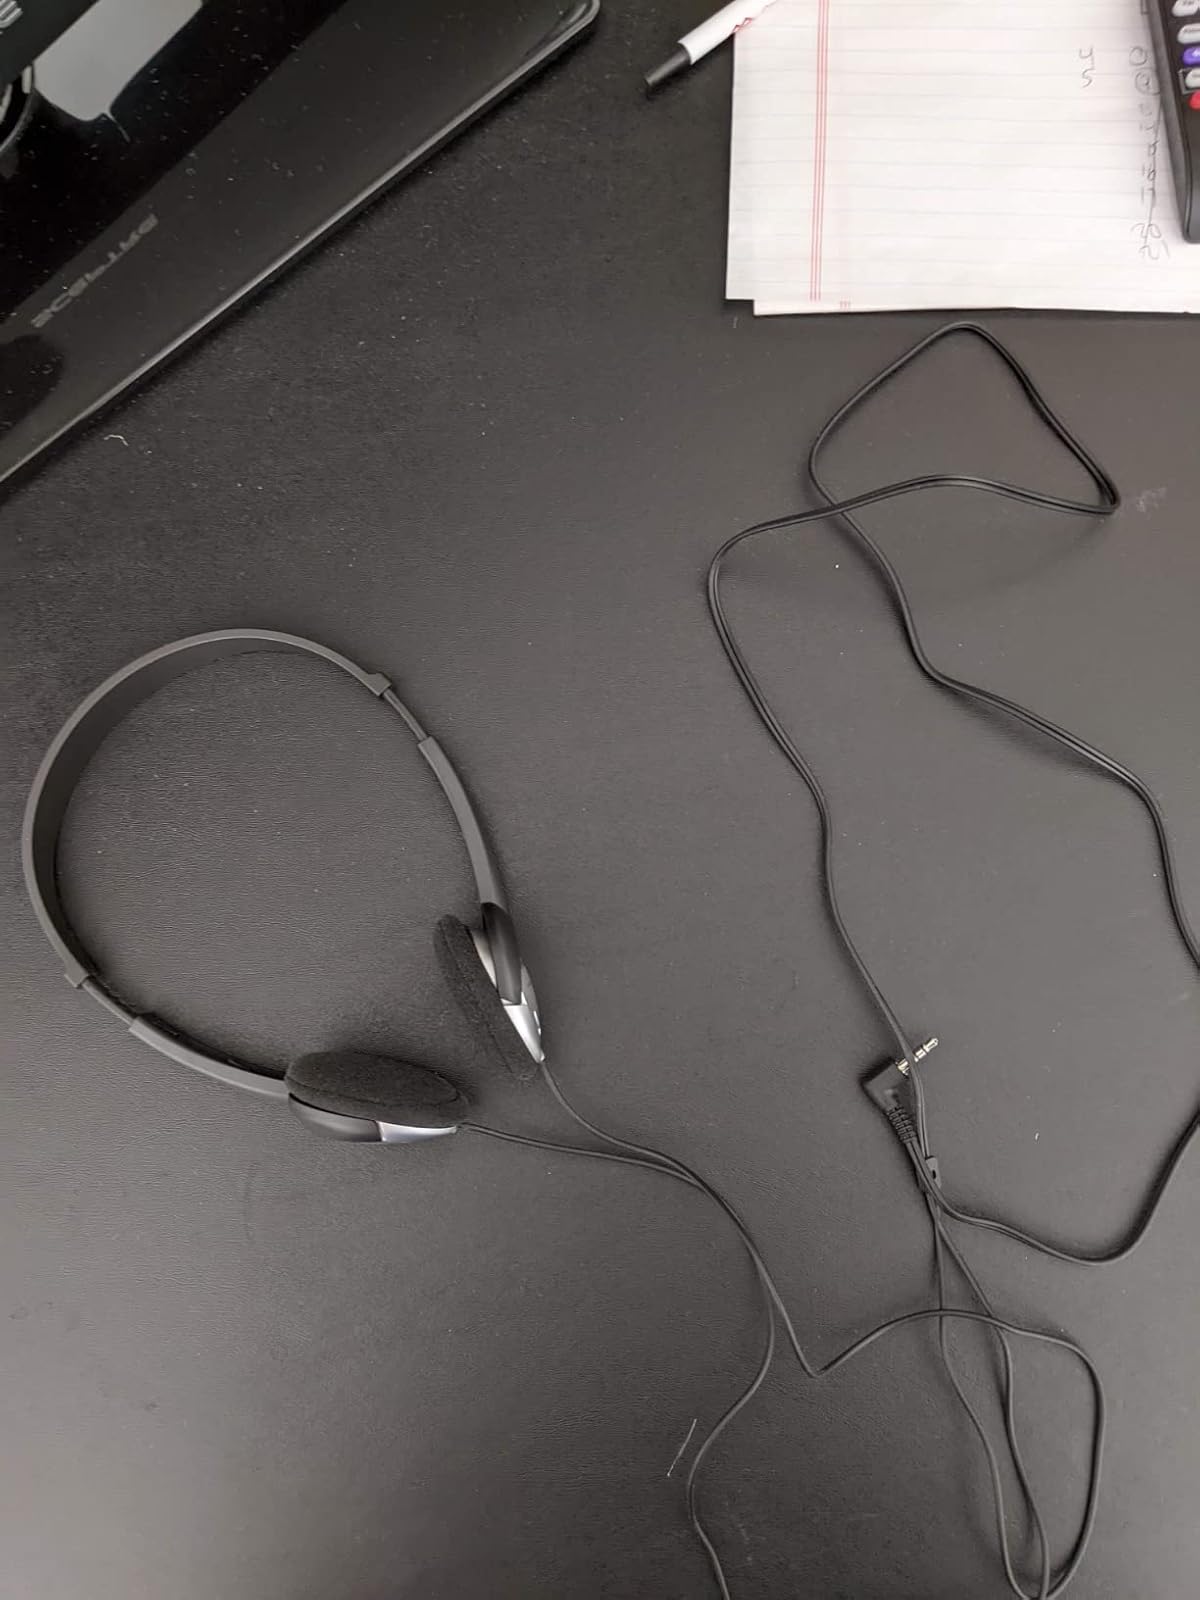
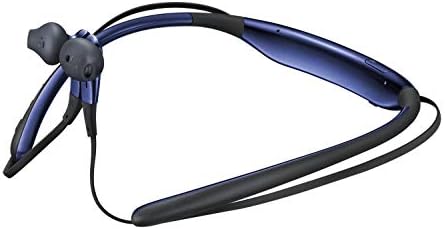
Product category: headphones
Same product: no